William Tedmarsh

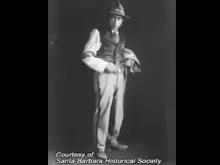

William Tedmarsh (3 February 1876 - 10 May 1937) was an English-American early silent film actor.